Dixie Walesbilt Hotel

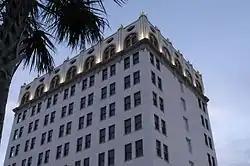

The Dixie Walesbilt Hotel (also known as the Hotel Walesbilt) is a historic hotel in Lake Wales, Florida, United States located at 5 Park Avenue West and/or 115 North 1st Street.